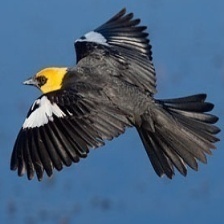
Species: YELLOW HEADED BLACKBIRD
Scientific name: XANTHOCEPHALUS